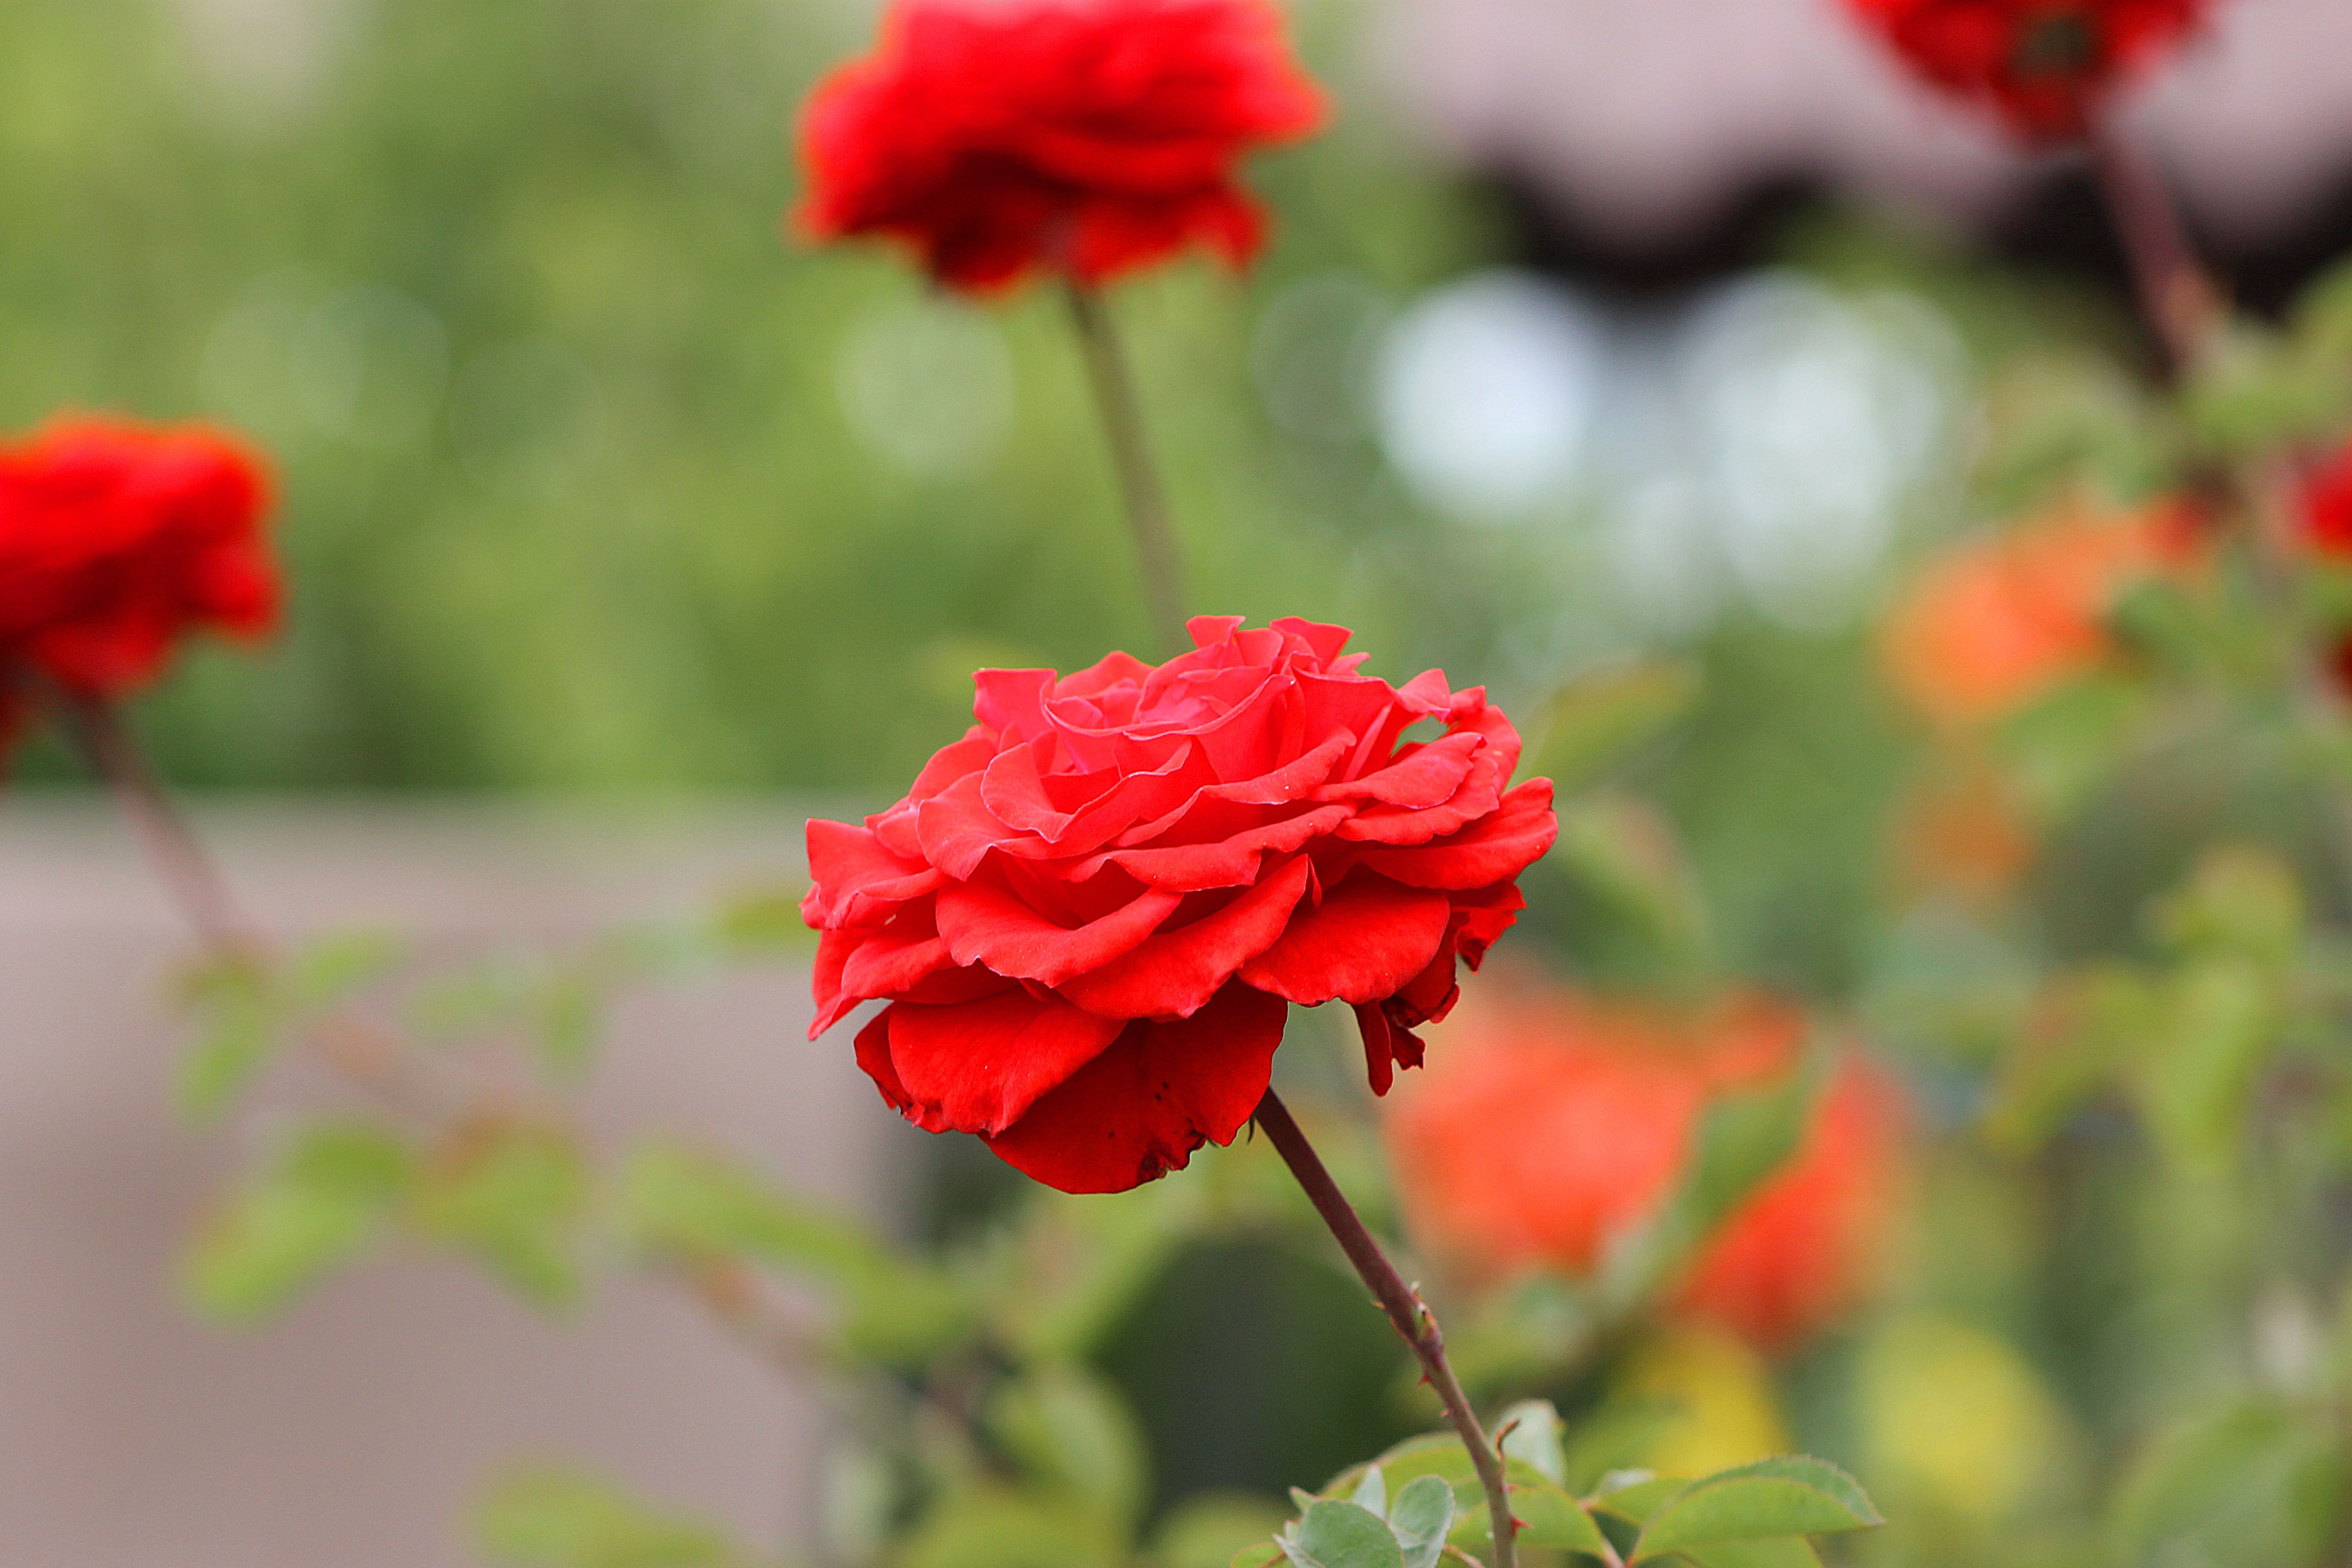
plant, flower, petal, red, botany, garden, flora, wildflower, rosa, poppy, coquelicot, macro photography, flowering plant, red roses, annual plant, land plant